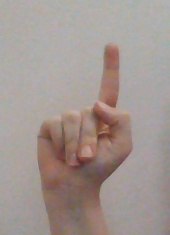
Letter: bb